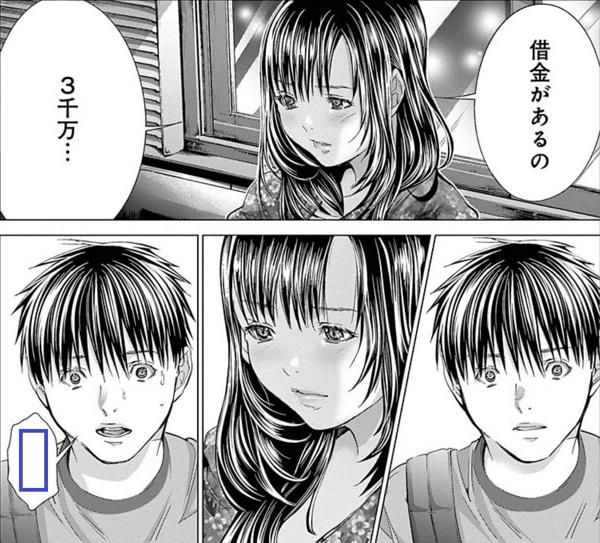
回答: ももたろ社長!物件を売りましょう!